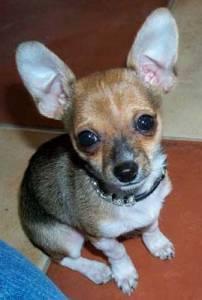
chihuahua